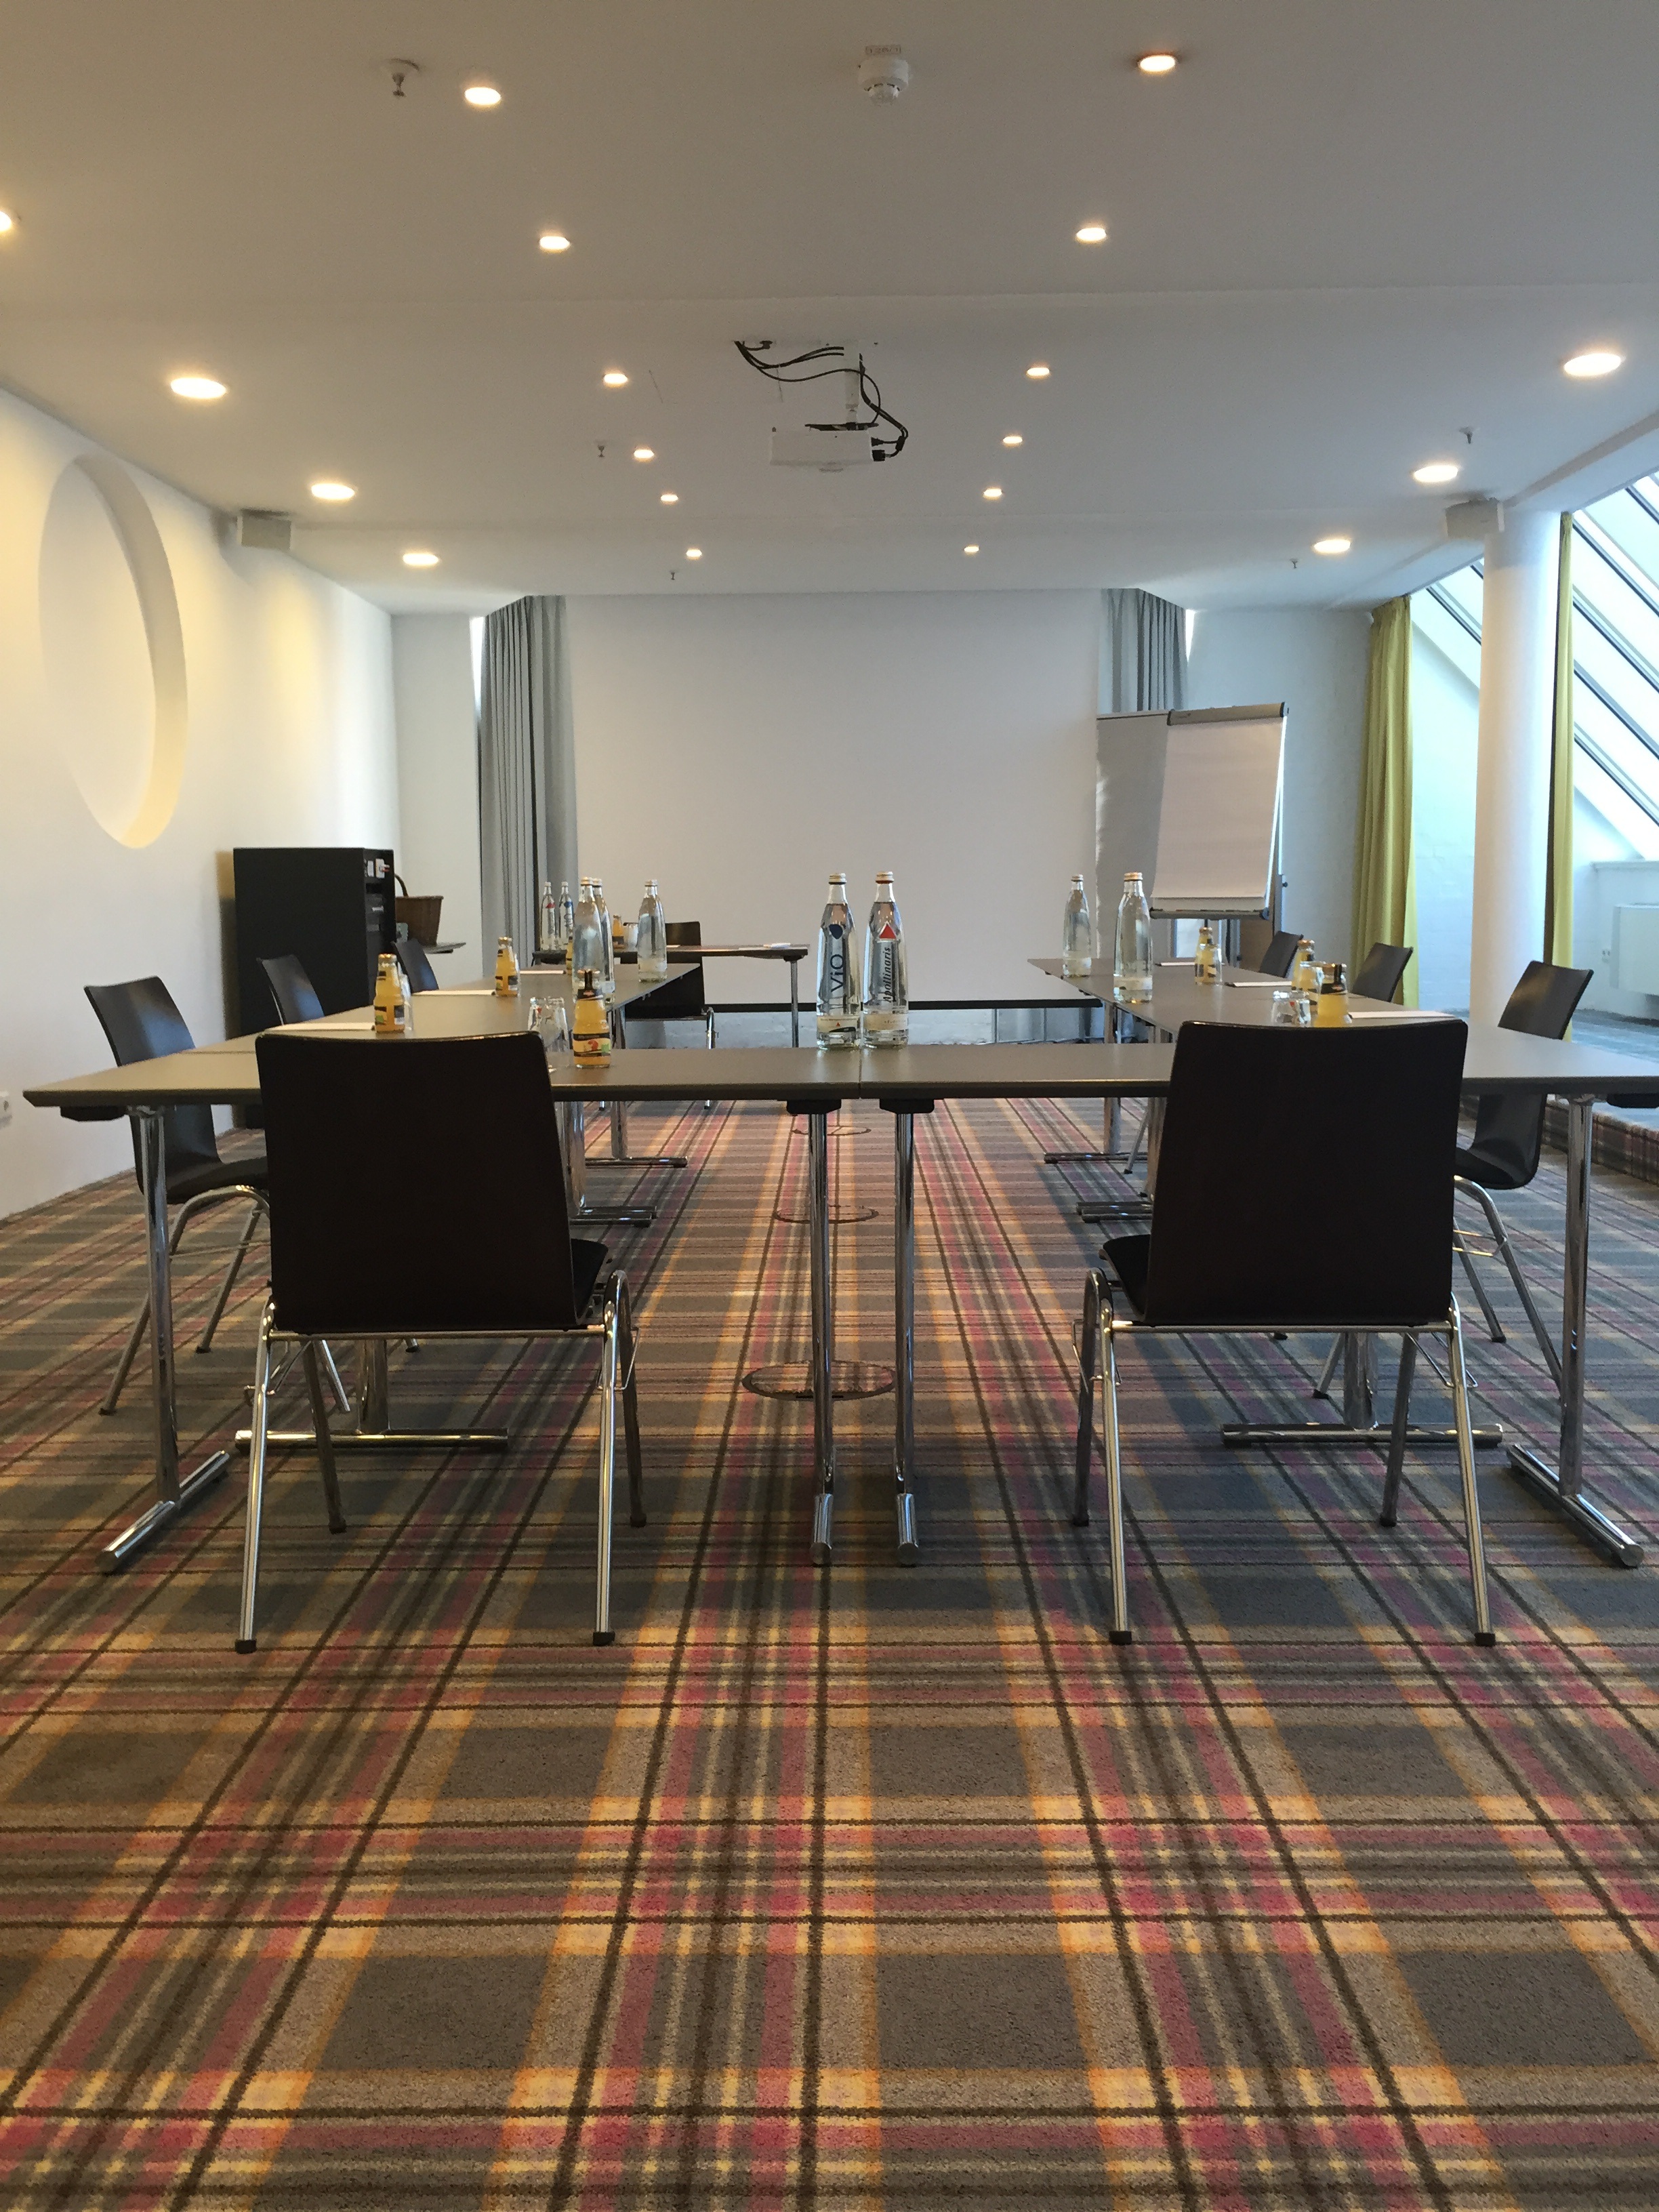
group, floor, meeting, audience, ceiling, training, communication, human, property, living room, room, education, interior design, chairs, design, hotel, speech, conference, lobby, lecture, presentation, discussion, condominium, canvas, real estate, seminar, projection, flooring, rows of seats, moderation, conference hall